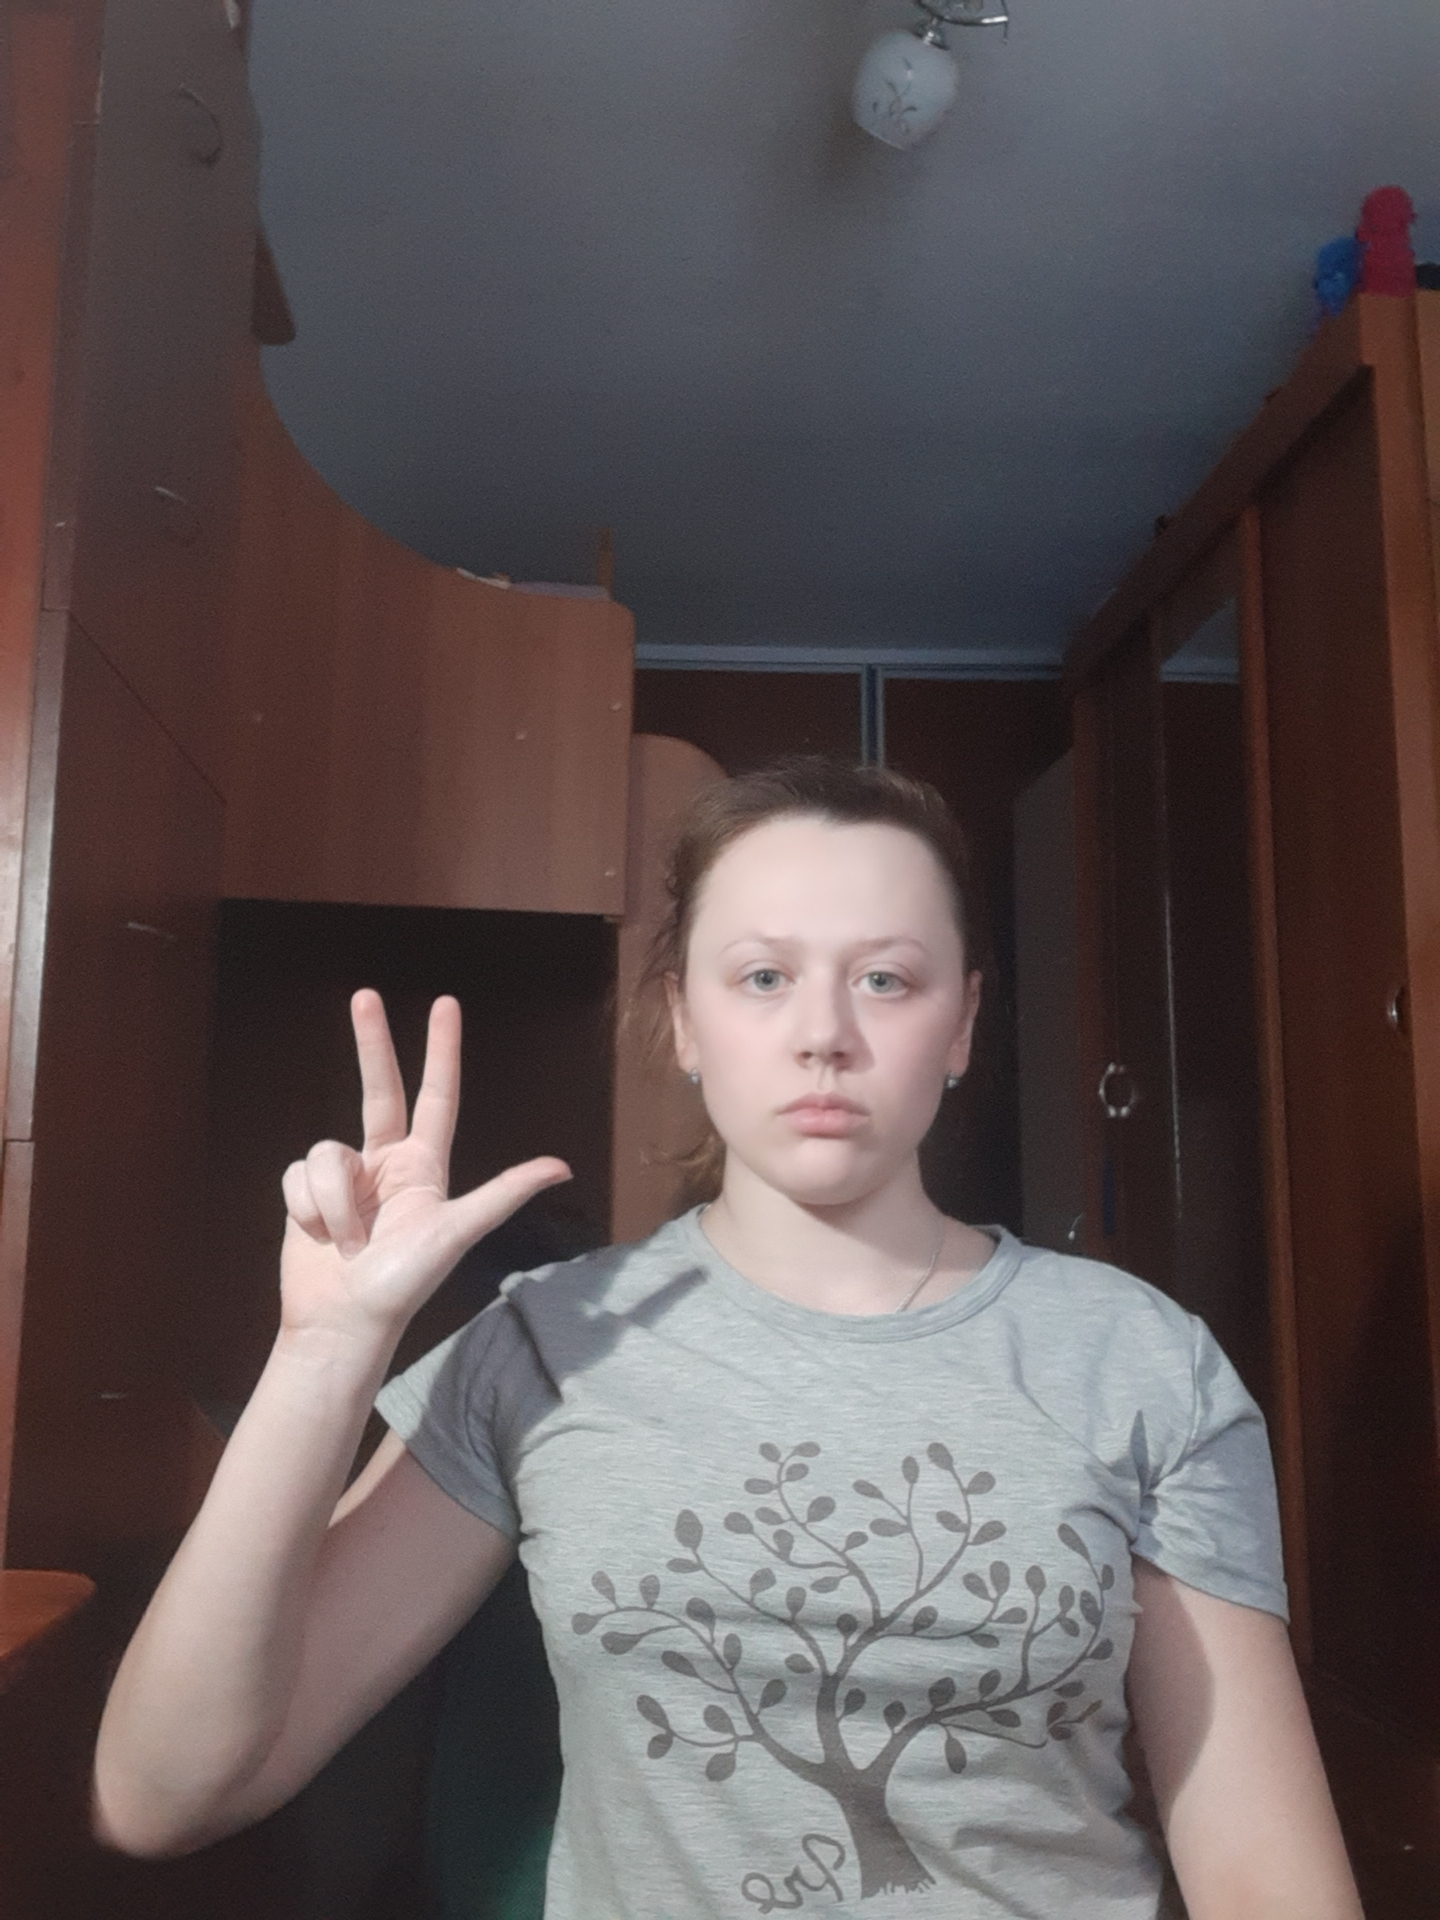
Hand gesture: three2